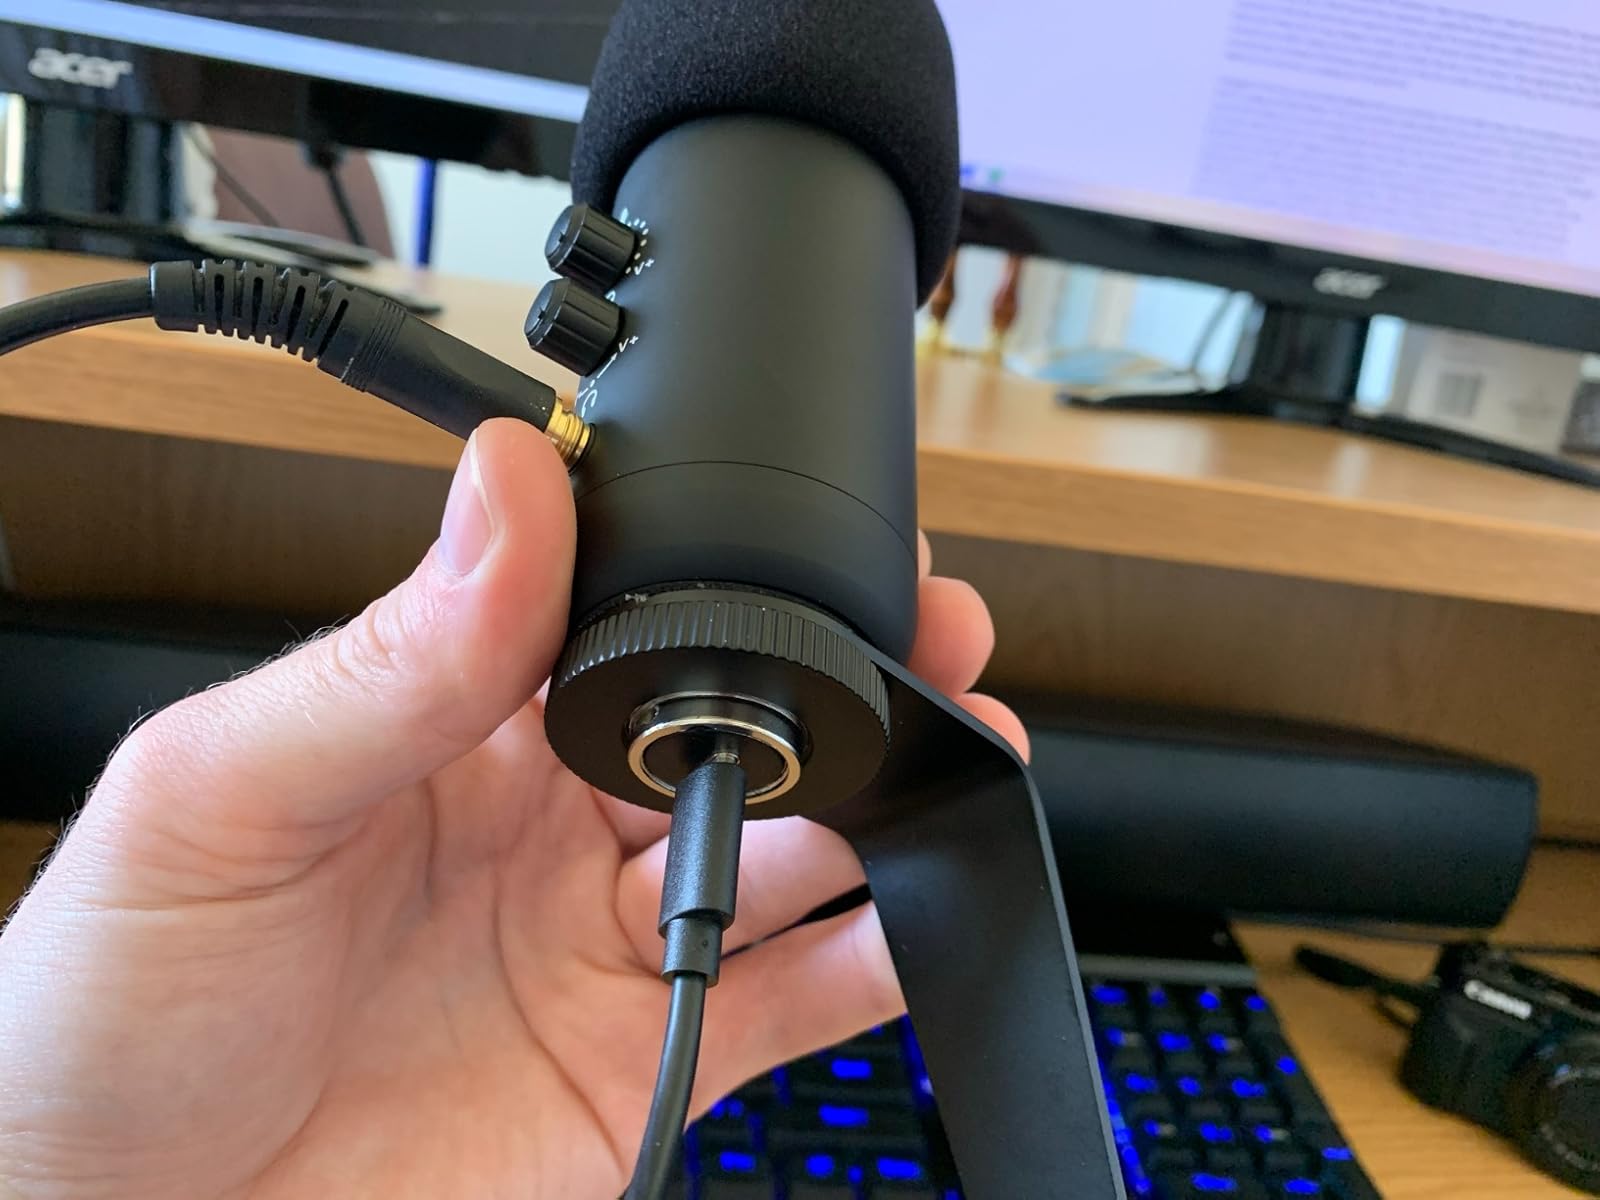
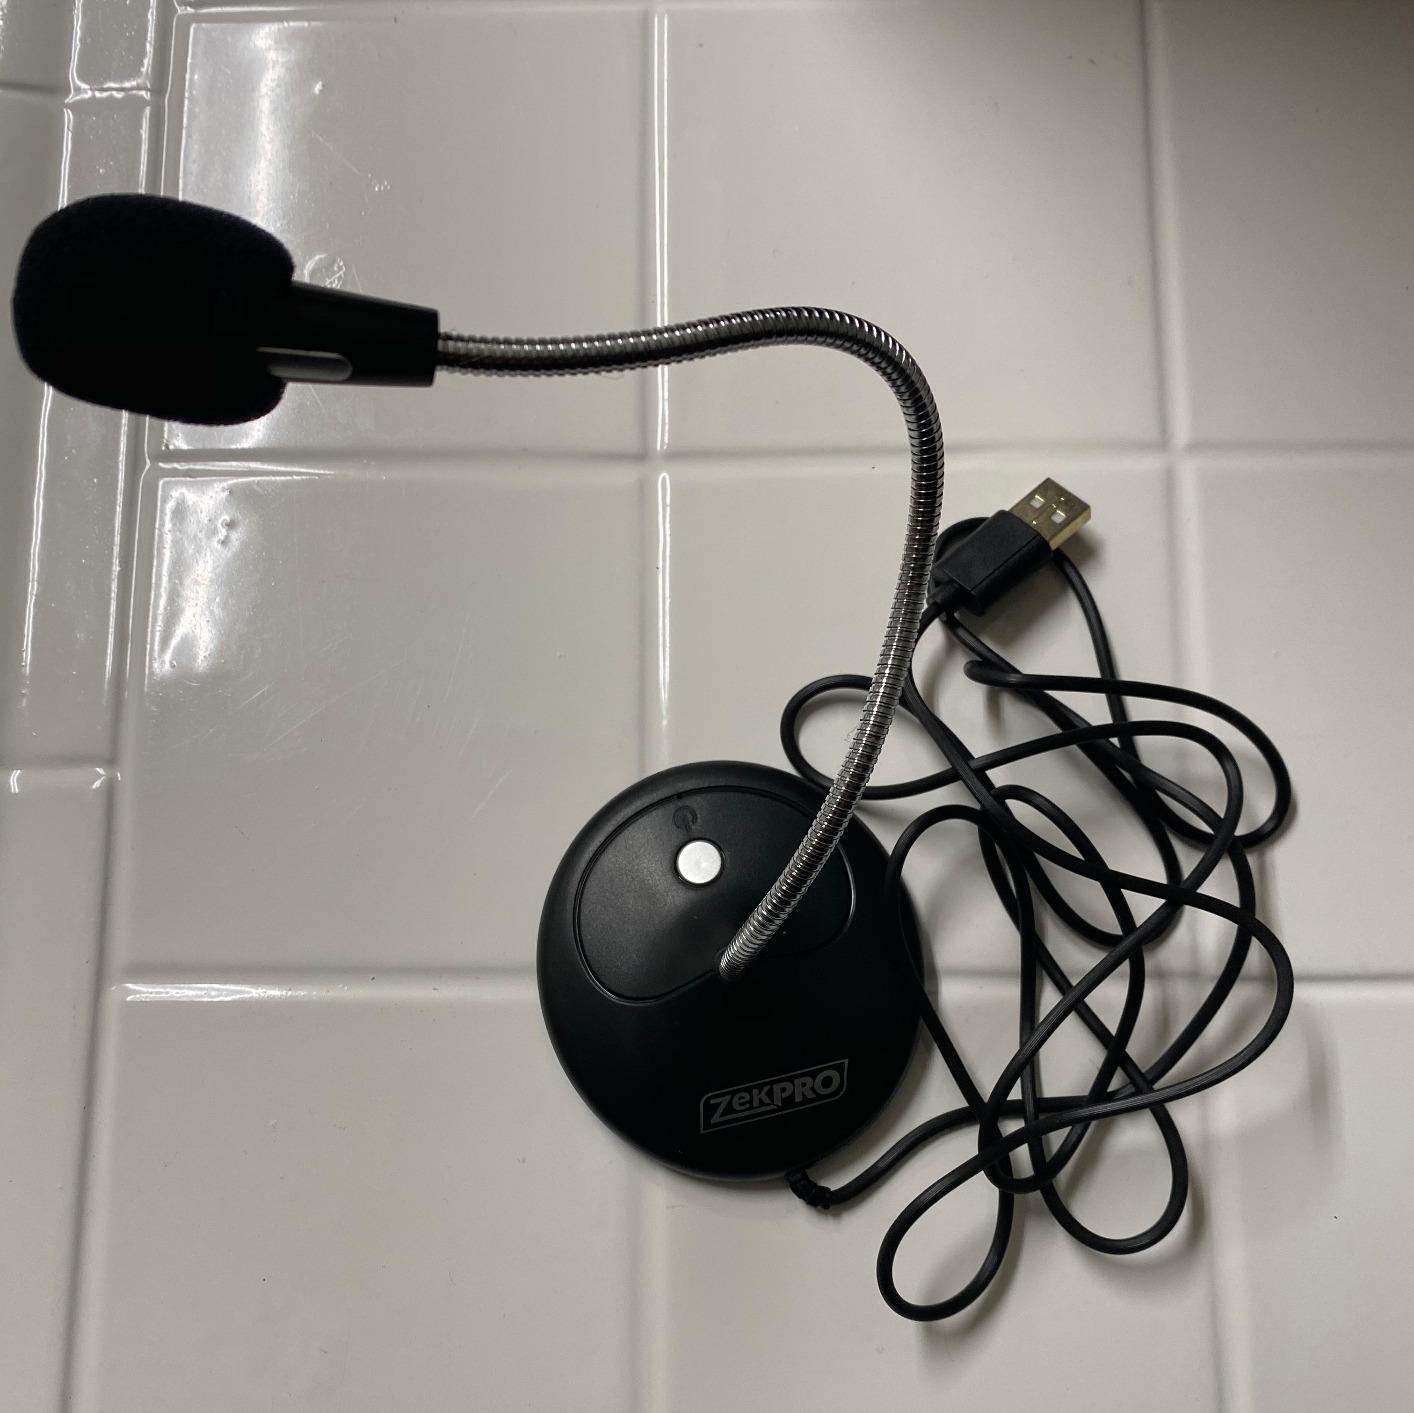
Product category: microphone
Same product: no